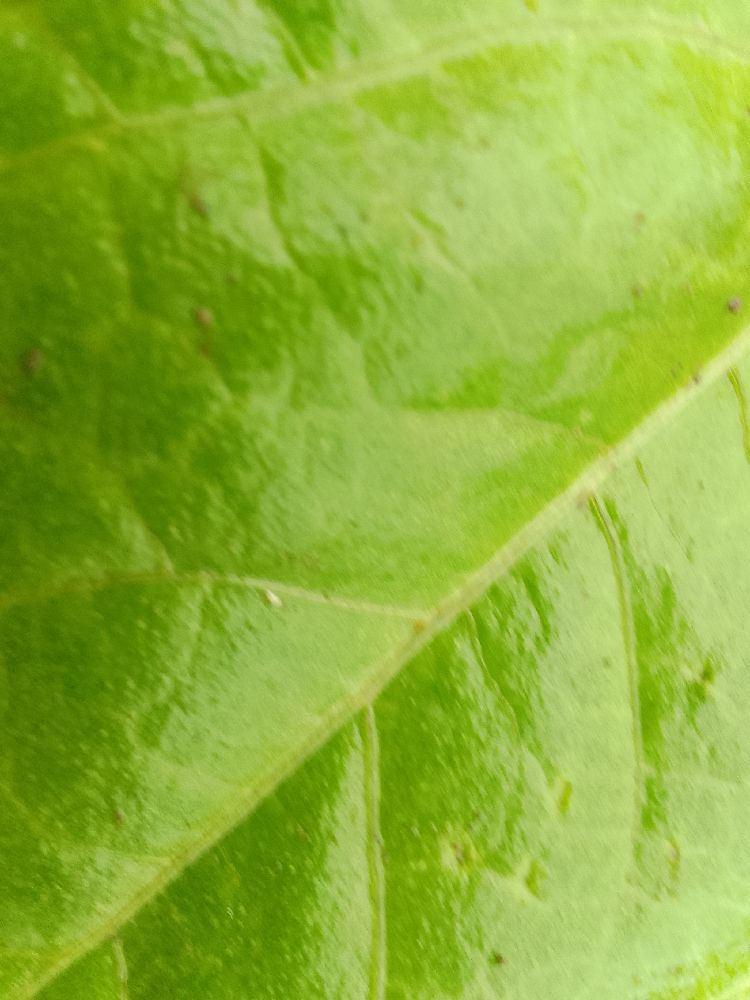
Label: healthy